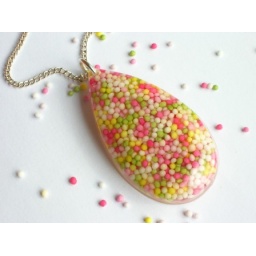
Coulourful cake sprinkles (100s &amp;amp; 1000s) set in a clear resin teardrop pendant/necklace